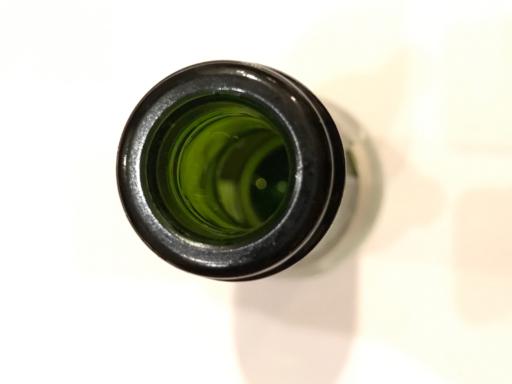
Waste category: glass